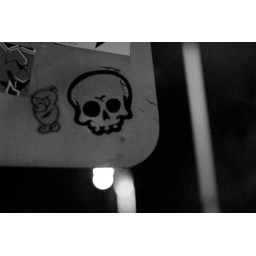
mucking around with black and white